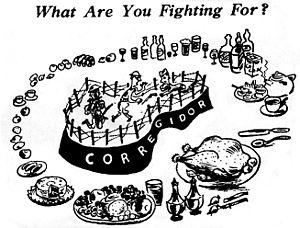
La propagande japonaise durant la Seconde Guerre mondiale est conçue pour aider le gouvernement japonais au pouvoir durant cette période. Bon nombre de ses éléments sont la prolongation des éléments de l'expansionnisme du Japon Shōwa d'avant-guerre, comprenant les principes du kokutai, du hakkō ichiu et du bushidō. De nouvelles formes de propagande sont développées pour persuader les pays occupés des avantages de la sphère de coprospérité de la grande Asie orientale, pour saper le moral des troupes américaines, pour contrer les accusations d'atrocités japonaises et présenter au peuple japonais la guerre comme victorieuse. Cela commence avec la seconde guerre sino-japonaise qui aboutit à la Seconde Guerre mondiale. Cette propagande utilise une grande variété de médias pour faire passer ses messages.